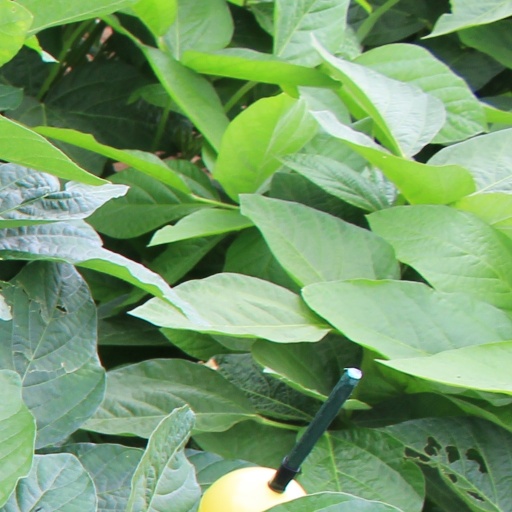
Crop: soybean